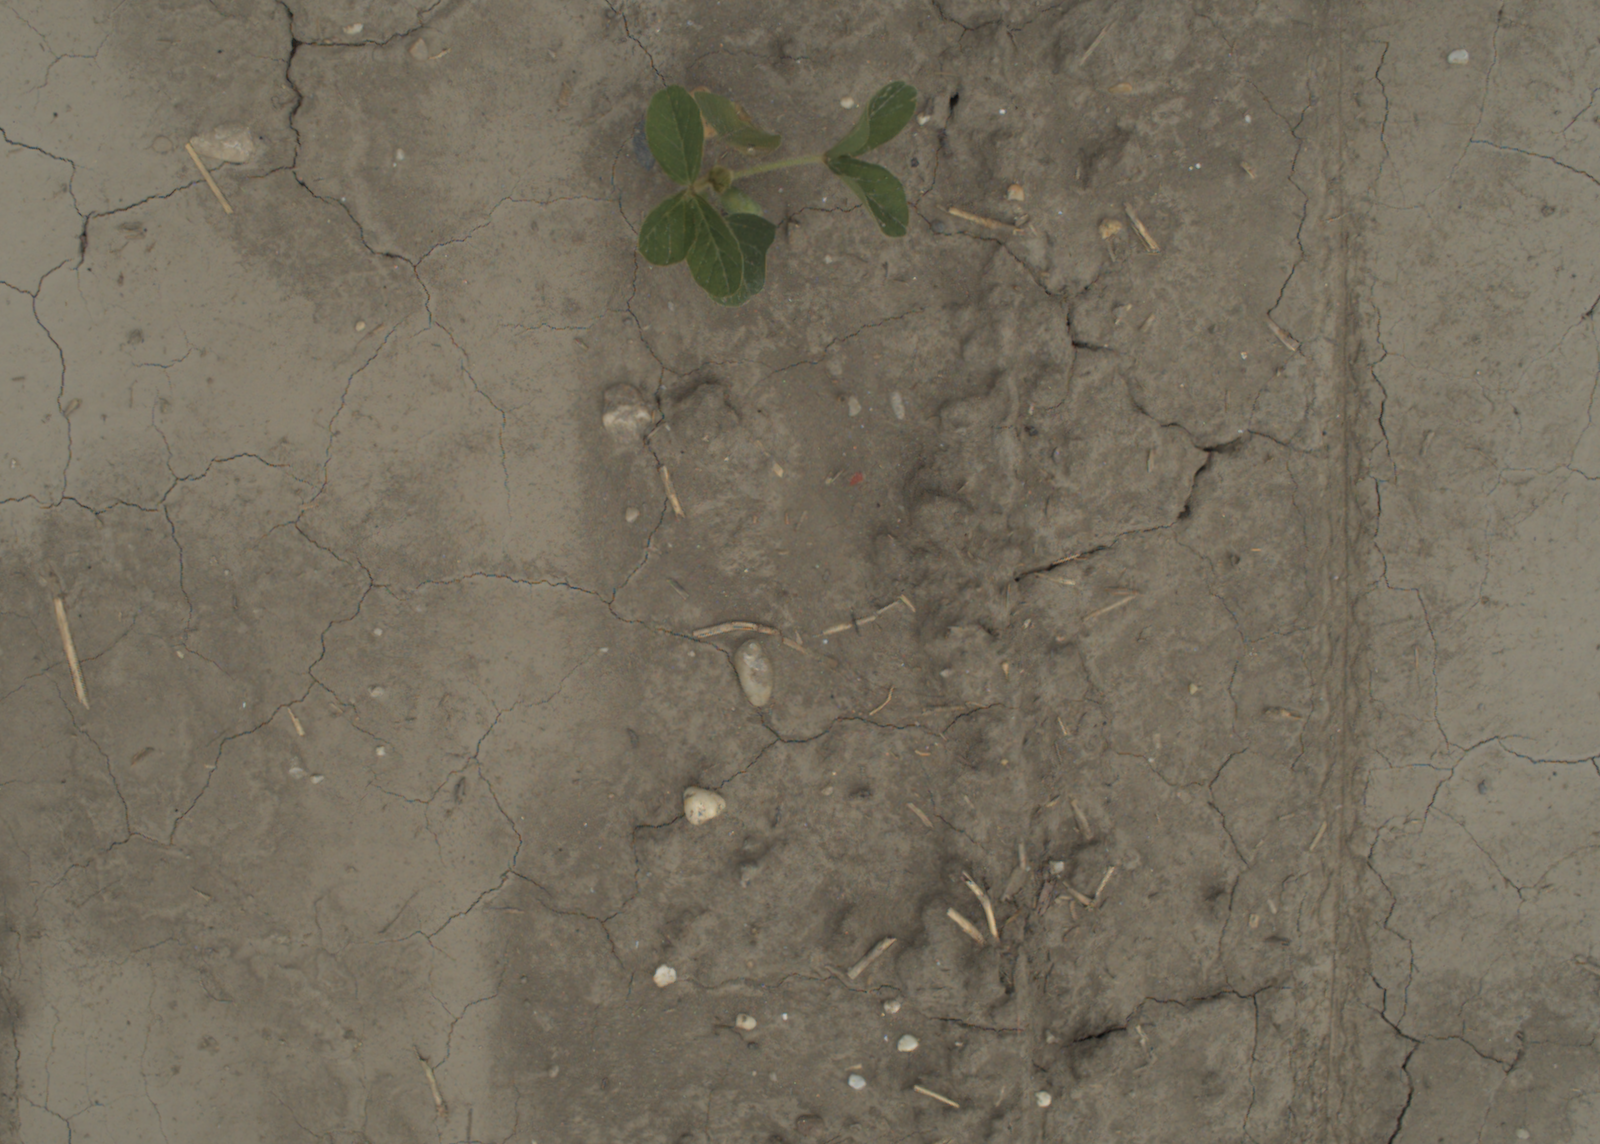
Capture date: 05.07.2021 13:14:09
Weather: cloudy
Wind: medium
Seeding date: 08.06.2021
Plant canopy height (mm): 961